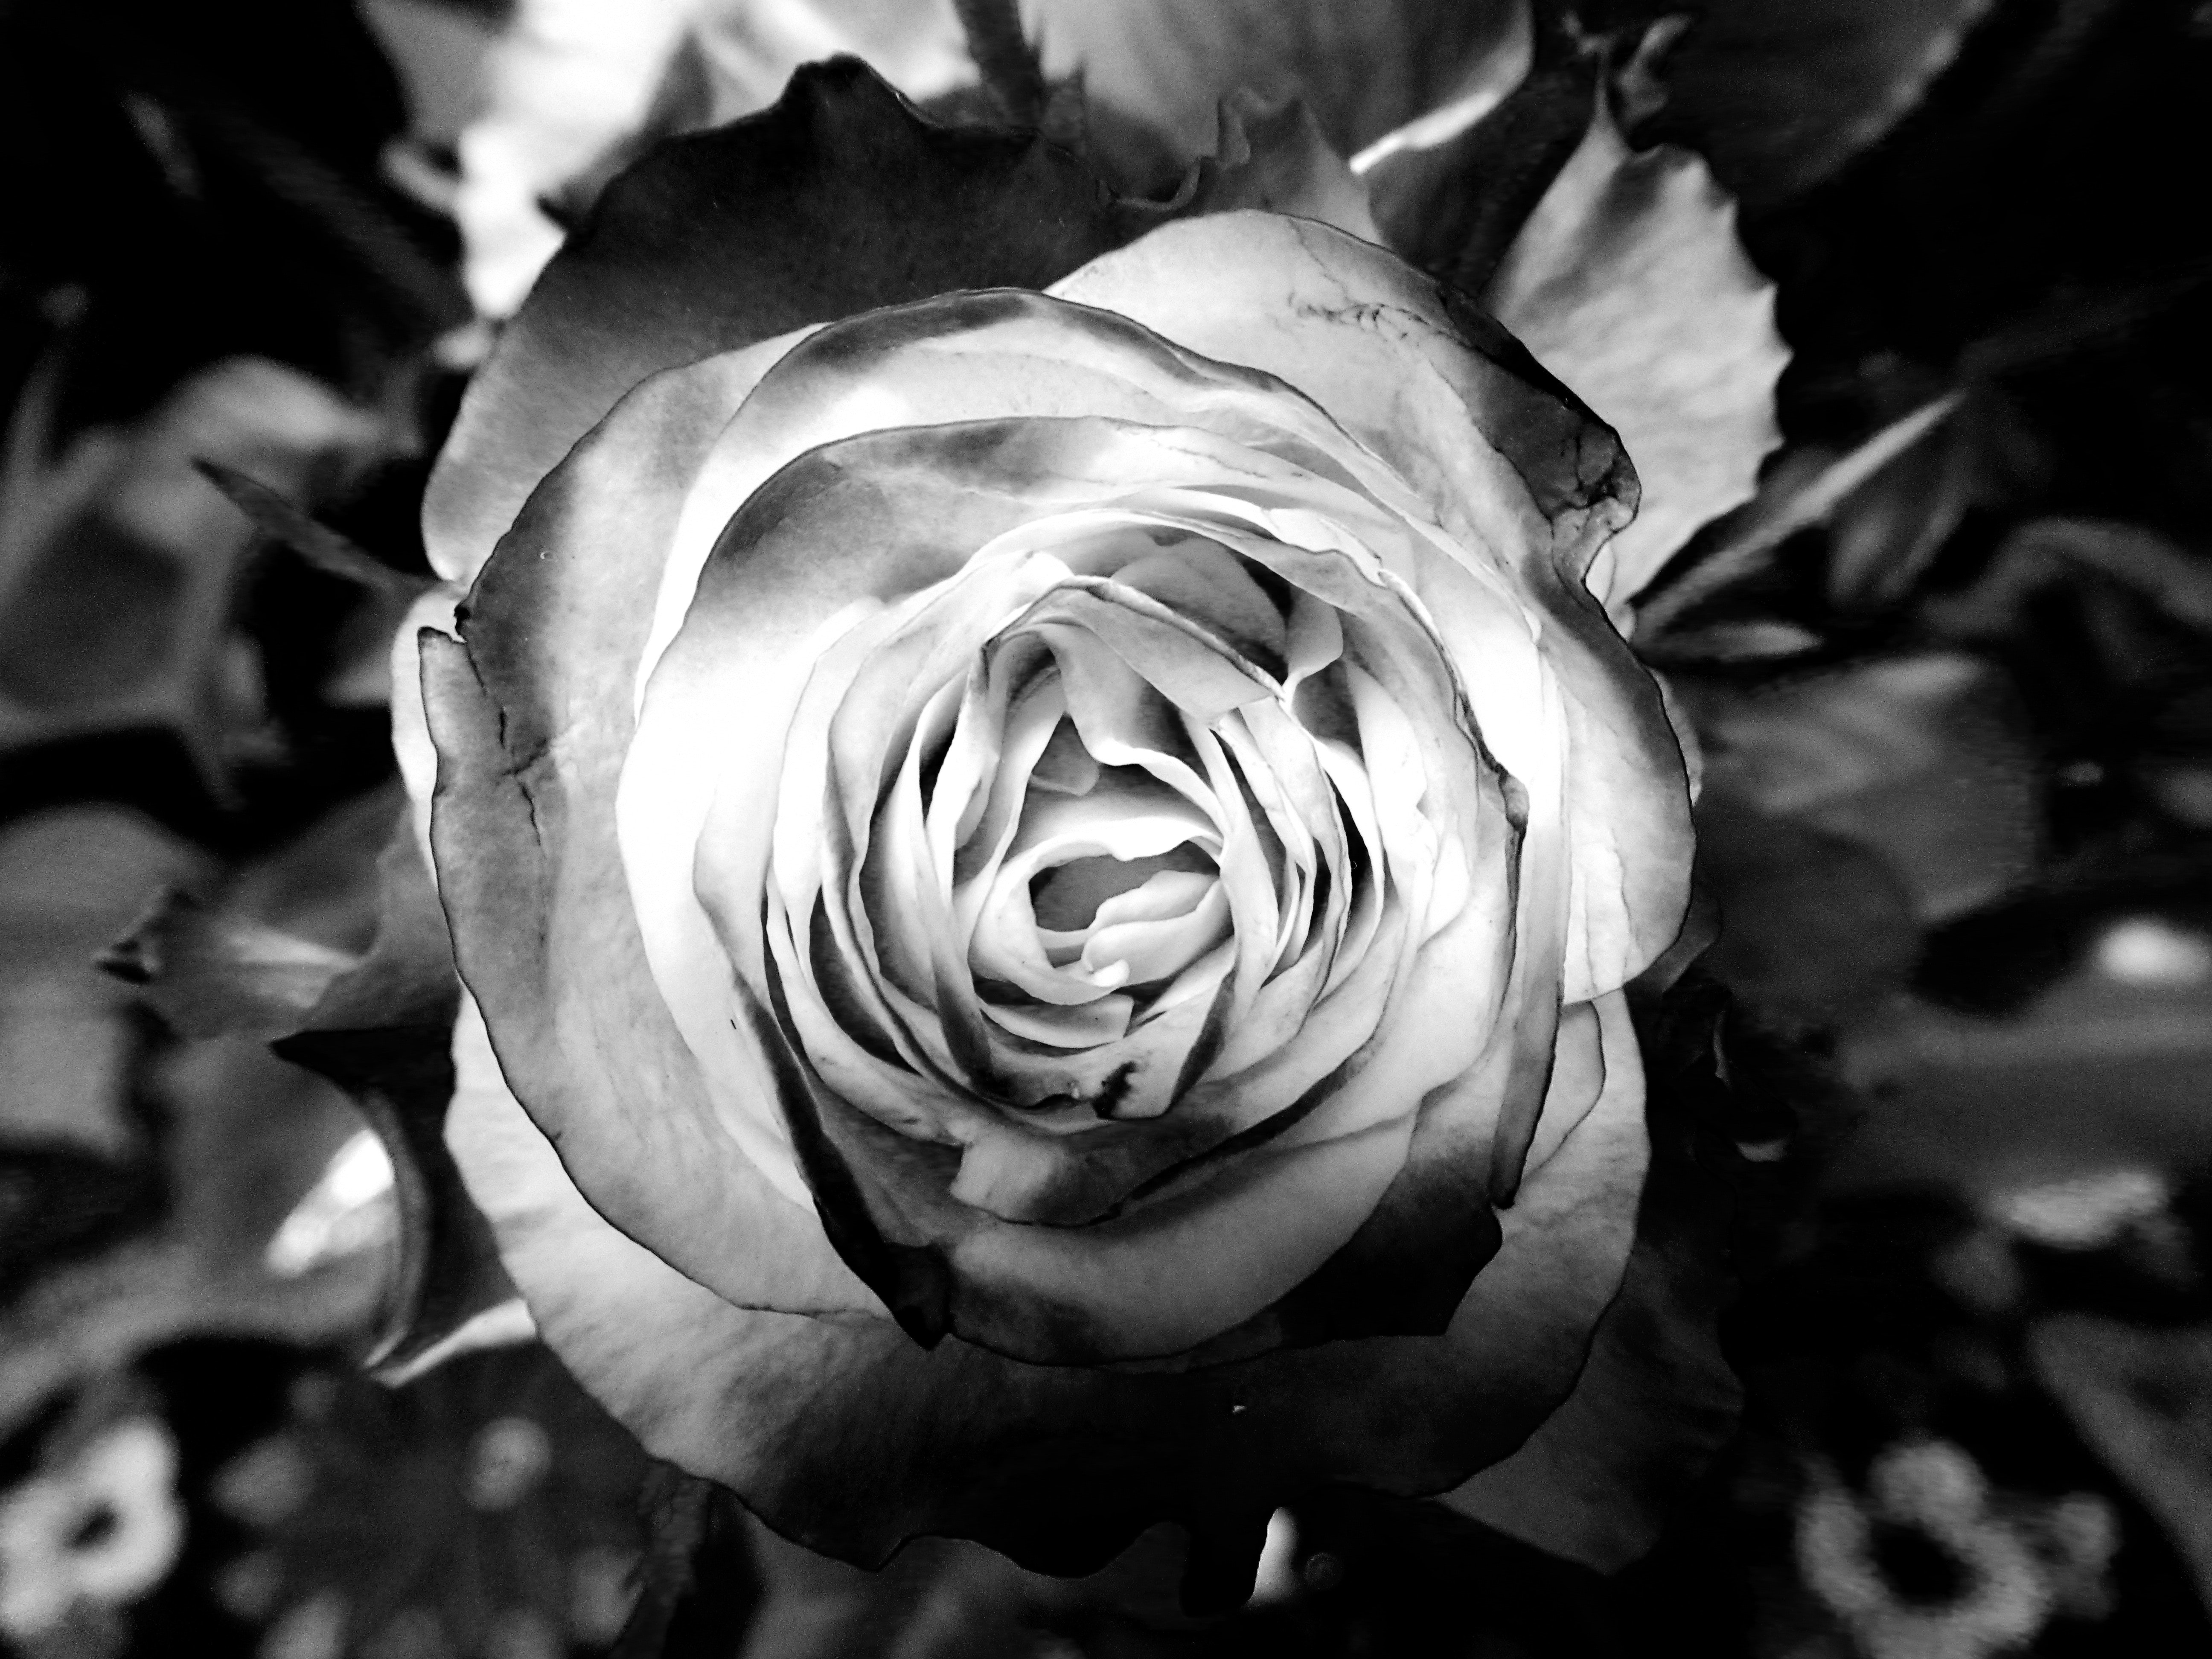
white, monochrome photography, black and white, petal, garden roses, flower, black, rose, rose family, monochrome, still life photography, floribunda, plant, close up, photography, rose order, flowering plant, leaf, Colorfulness, stock photography, Hybrid tea rose, rosa centifolia, style, still life, macro photography, china rose, plant stem